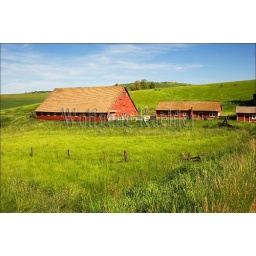
Usa, washington state, palouse country, red barn in field